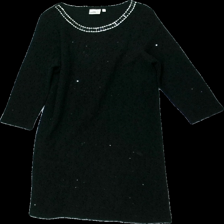
View: front
Type: Dress
Category: Ladies
Brand: Isolde
Colors: Black
Material: 100% polyester
Cut: C-collar, Regular
Size: L
Season: All
Stains: Minor
Damage: stained
Damage location: top center
Damage 2: stained
Damage 2 location: middle center
Price range: <50
Recommended usage: Export